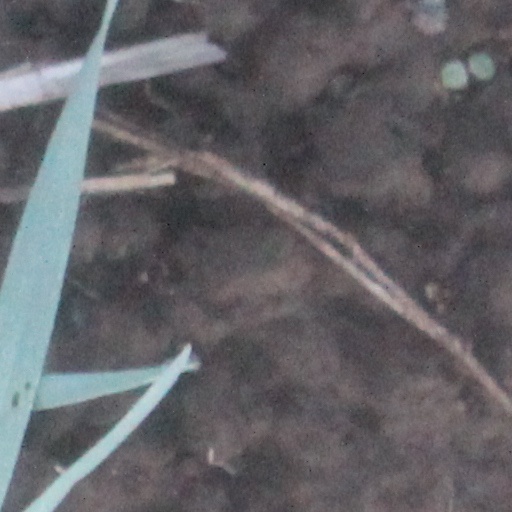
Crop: wheat